Gleichenia microphylla

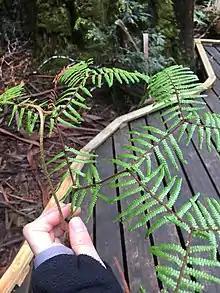
The fronds of "G. microphylla" are forked several times.

"Gleichenia microphylla"'s rachis on major branches has conspicuous and numerous bundles of bristles that are shiny, short, and amber to dark brown in colour. It also has less numerous and scattered fringed scales. It has 2 to 6 cm long linear ultimate branches with close-set pinnules. The undersurface of pinna-rachis has no hairs or scales. The uncoiling tips and young rachises are covered in red-brown bristles and have some fringed scales. The pinnules are 1 to 3 mm long and have a blunt, oblong-triangular shape. The lower surface of the pinnules are flat or slightly concave and never rolled inwards on all edges to make a pocket. The underside of a fertile frond has 2 to 4 of sori (or rarely 1 or 5). The sporangia have a shiny, bright yellow to yellow-brown colour and exist around the central projection. Fronds are forked several times and they grow to 2 to 4 m in length.